Dame Darcy

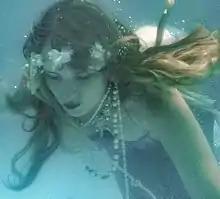
Dame Darcy swimming as a mermaid

Dame Darcy Pleasant (born June 19, 1971), better known by the pen name Dame Darcy, is an American alternative cartoonist, fine artist, musician, cabaret performer, and animator/filmmaker. Her "Neo-Victorian" comic book series "Meat Cake" was published by Fantagraphics Books from 1993 to 2008. The "Meat Cake Bible" compilation was released in June 2016 and nominated for an Eisner Award in July 2017. "Vegan Love: Dating and Partnering for the Cruelty-Free Gal, with Fashion, Makeup & Wedding Tips," written by Maya Gottfried and illustrated by Dame Darcy, was the Silver Medalist winners of the Independent Publisher Book Awards in 2018.